The Richest Girl in the World (1934 film)

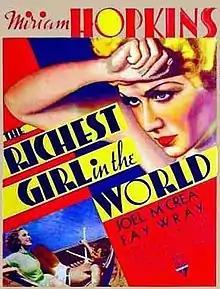
Original card

The Richest Girl in the World is a 1934 American romantic comedy film directed by William A. Seiter and starring Miriam Hopkins, Joel McCrea and Fay Wray. Norman Krasna was nominated for the Academy Award for Best Story. It was remade in 1944 as "Bride by Mistake" with Laraine Day and Alan Marshal.